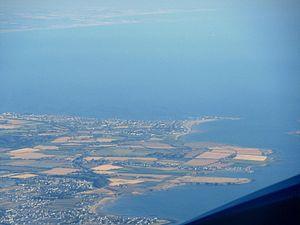
Skerries et red Island vus d'avion, vol Ryanair, 14 août 2016.
Skerries est une ville côtière dans le comté de Fingal, en Irlande.